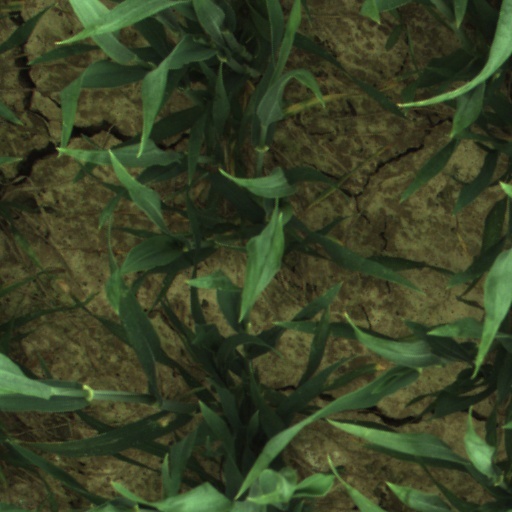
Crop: wheat